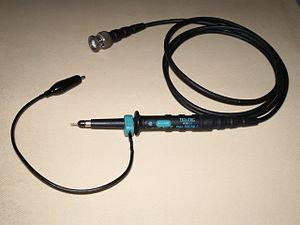
Une sonde d'oscilloscope est un accessoire nécessaire pour effectuer une mesure avec cet appareil de mesure. Elle est formée d'un câble coaxial, dont l'extrémité destinée à la mesure est terminée par une pointe conductrice permettant de mesurer des signaux électriques, alors que l'autre extrémité est munie d'un connecteur de type BNC mâle se connectant sur l'oscilloscope. On peut trouver des sondes permettant de mesurer d'autres grandeurs physiques.